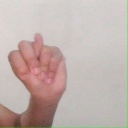
अक्षर: न